Hampton station (New Brunswick)

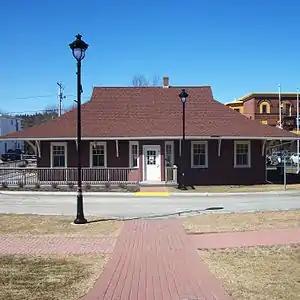
Hampton station, seen here in 2013, is now a tourist bureau.

Hampton station is a former Canadian National Railway station building in Hampton, New Brunswick, Canada. It is now used as a tourist information centre.